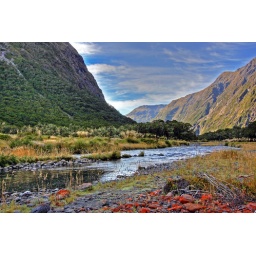
Spectacular mountain and river scenery in New Zealand